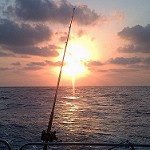
Label: sea